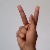
The image shows a hand gesture representing the letter 'K' in Indian Sign Language.